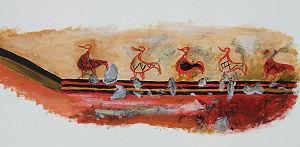
Mon croquis pour la Tombe des Canards (Tomba delle anatre), près de Véies.
La tombe des Canards est une tombe étrusque de la période orientalisante située dans la localité de Riserva del Bagno près de l'antique ville de Véies dans la province de Rome.